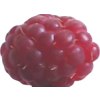
Label: raspberry